Inishowen

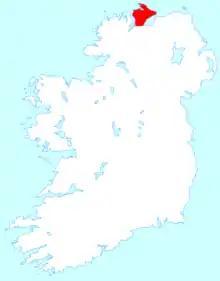
Location of Inishowen (in red)

Inishowen is a peninsula in the north of County Donegal in Ireland. Inishowen is the largest peninsula on the island of Ireland.